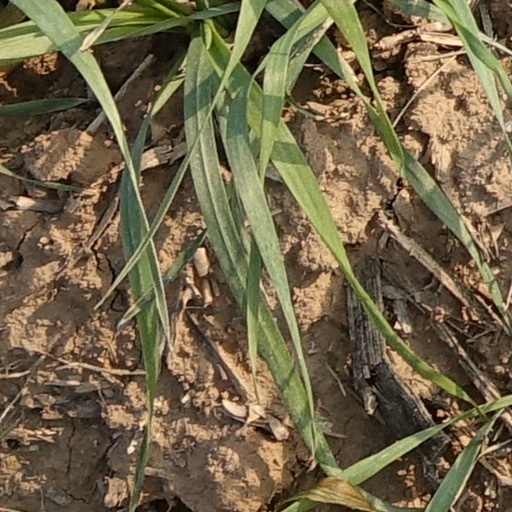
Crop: wheat